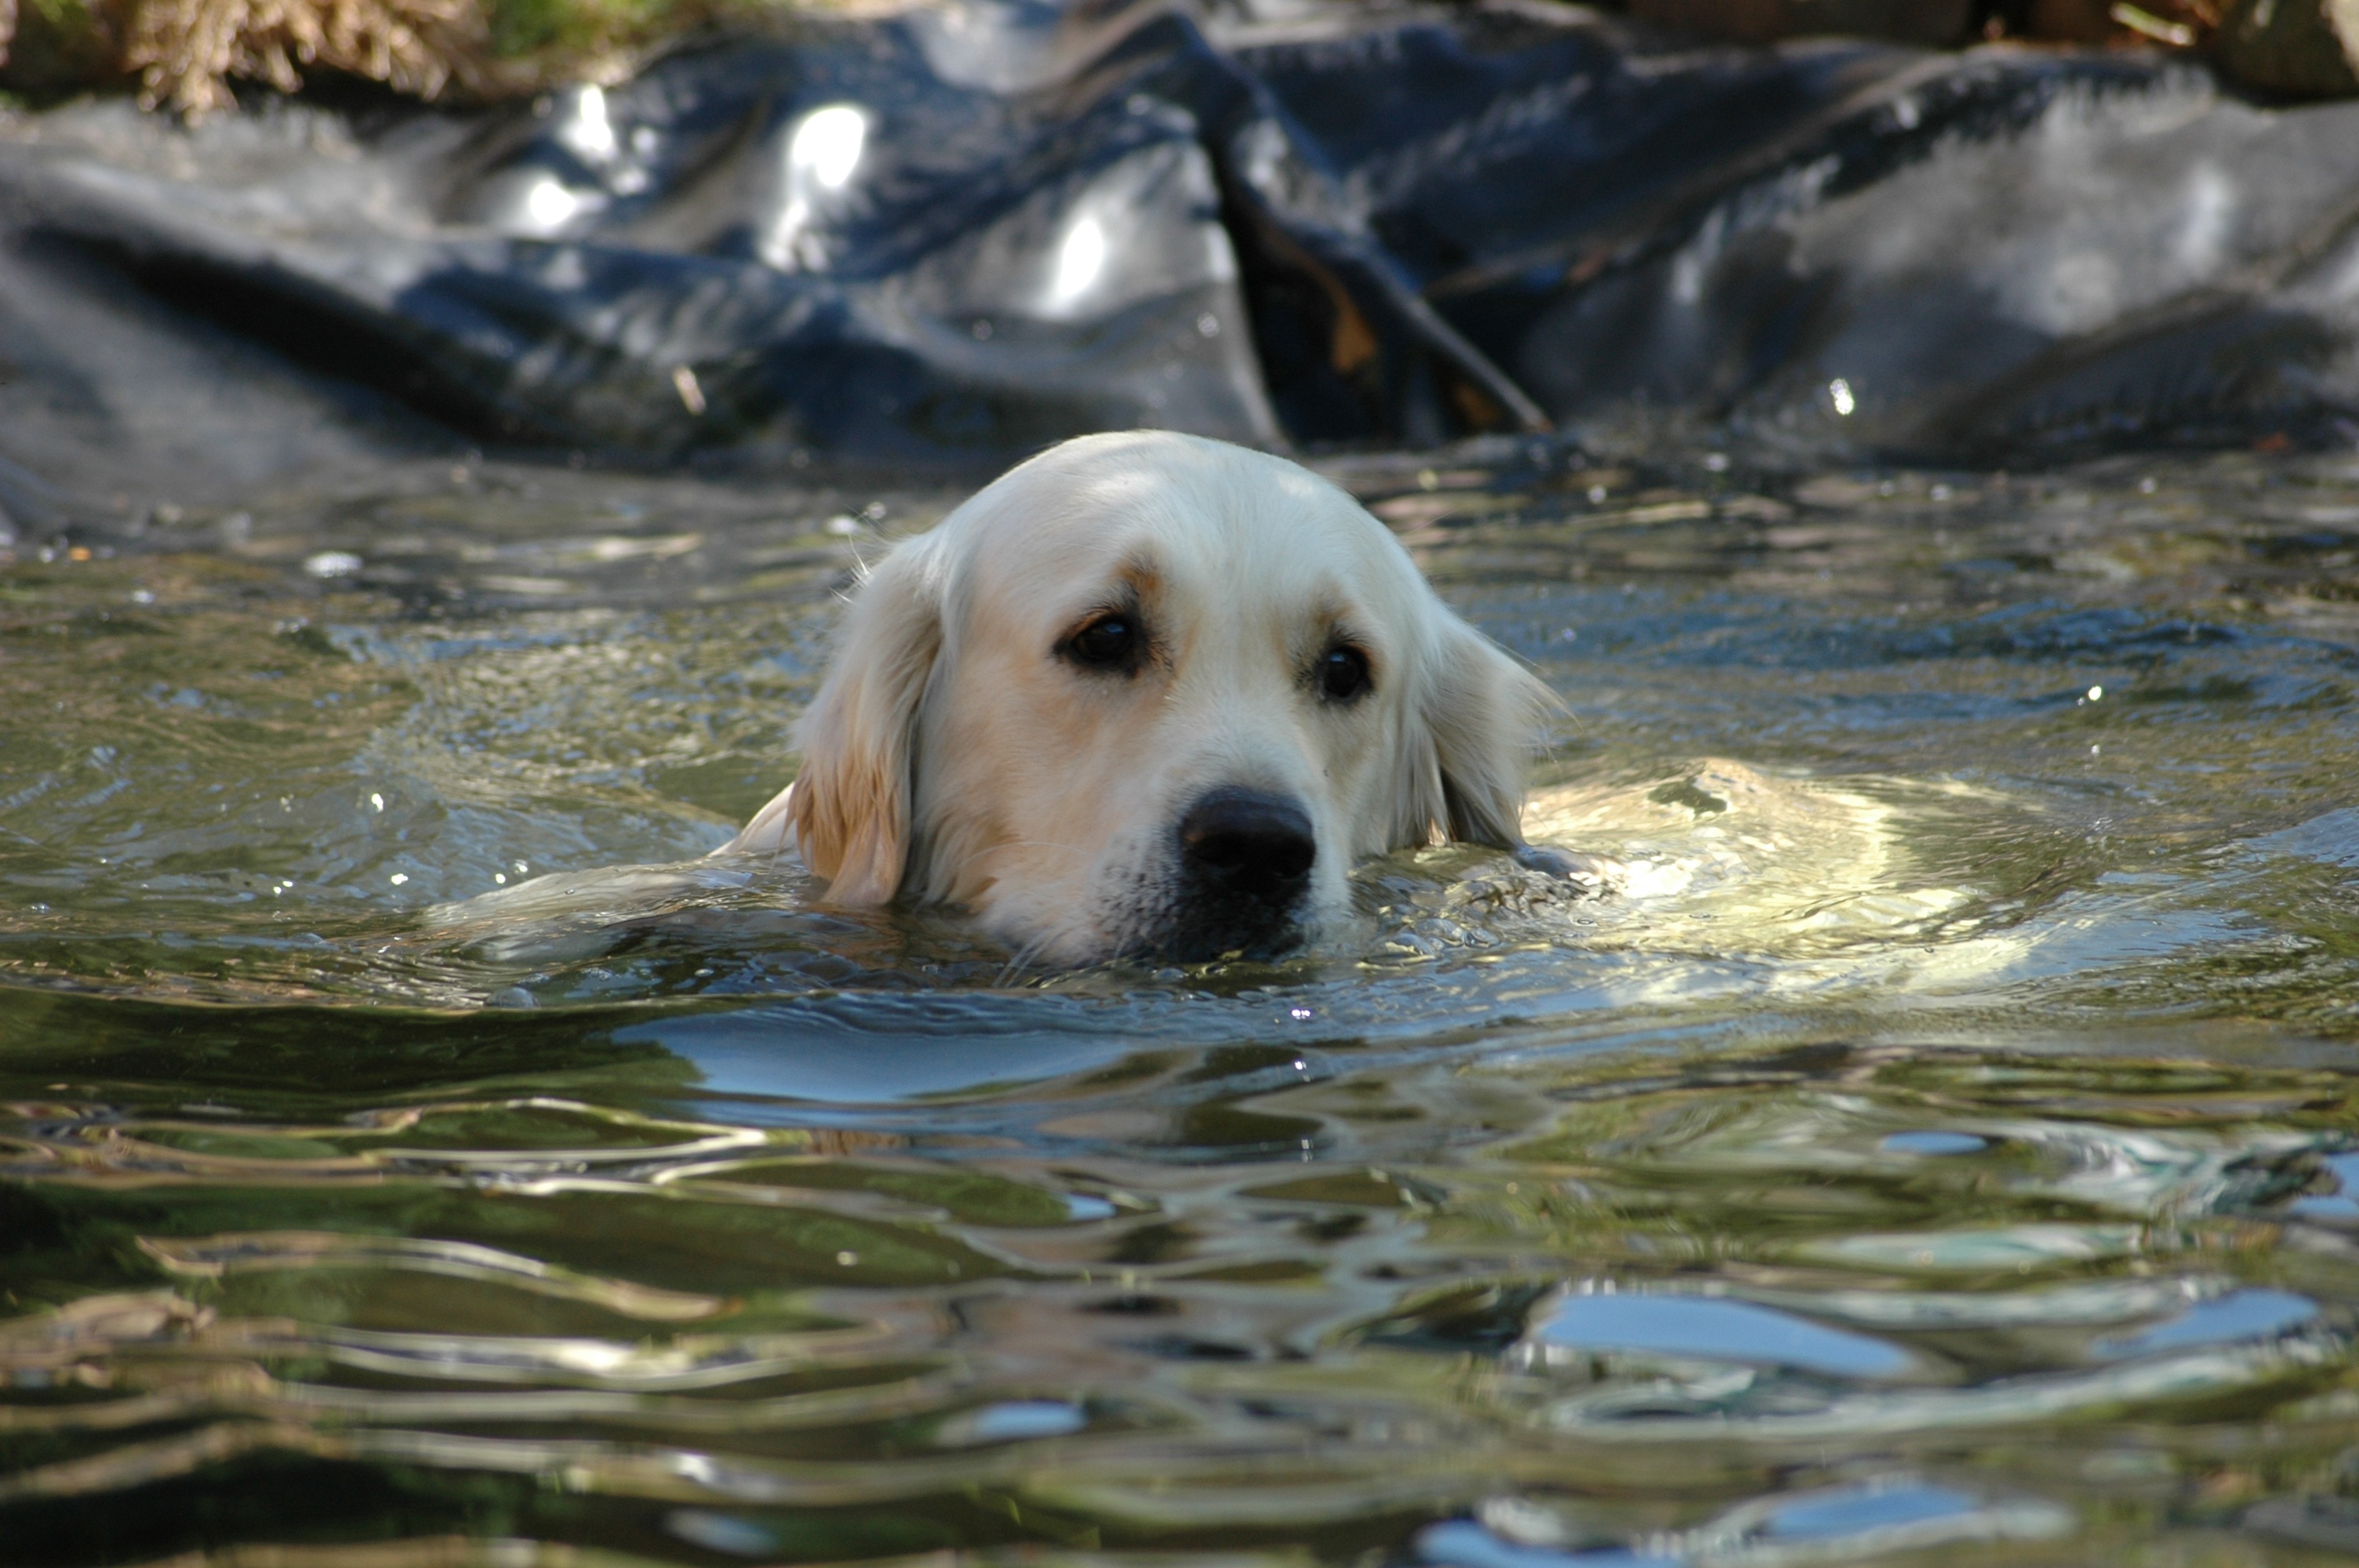
puppy, dog, pond, mammal, golden retriever, vertebrate, labrador retriever, retriever, dog like mammal